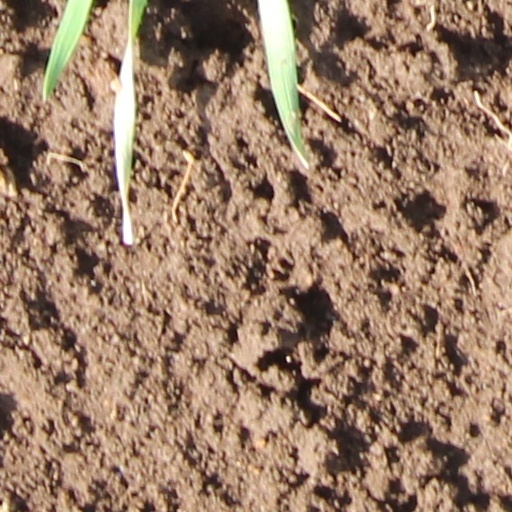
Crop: wheat